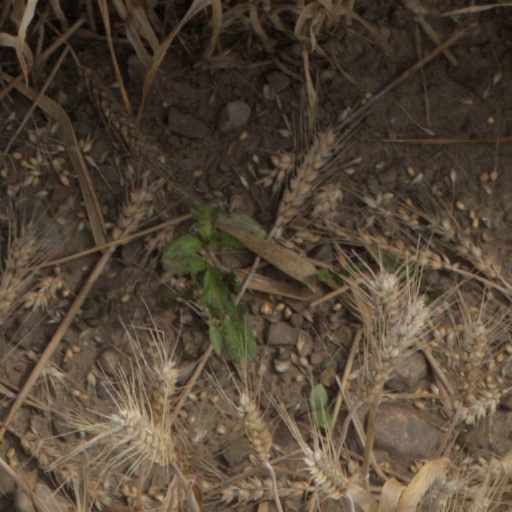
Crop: wheat